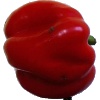
Label: Pepper Red 1